Sarcoscypha coccinea

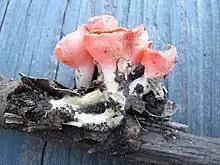
The stalks and outer surface are lighter in color than the interior.

"Sarcoscypha coccinea" is one of several fungi whose fruit bodies have been noted to make a "puffing" sound—an audible manifestation of spore-discharge where thousands of asci simultaneously explode to release a cloud of spores.